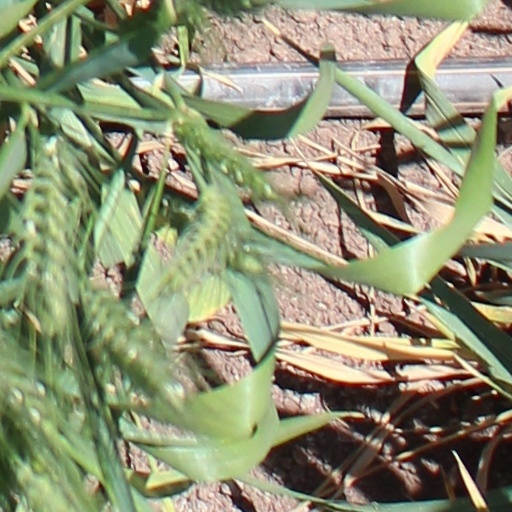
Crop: wheat